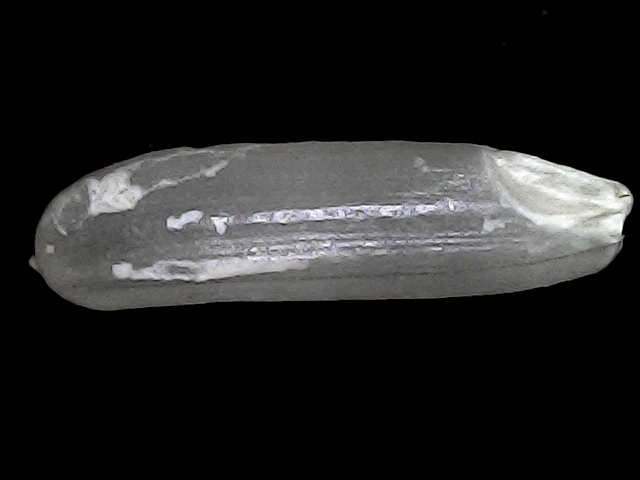
Rice variety: BRRI102